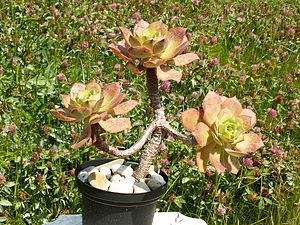
Aeonium est un genre de plantes succulentes appartenant à la famille des Crassulaceae et comprenant 45 espèces, originaires principalement des îles Canaries.